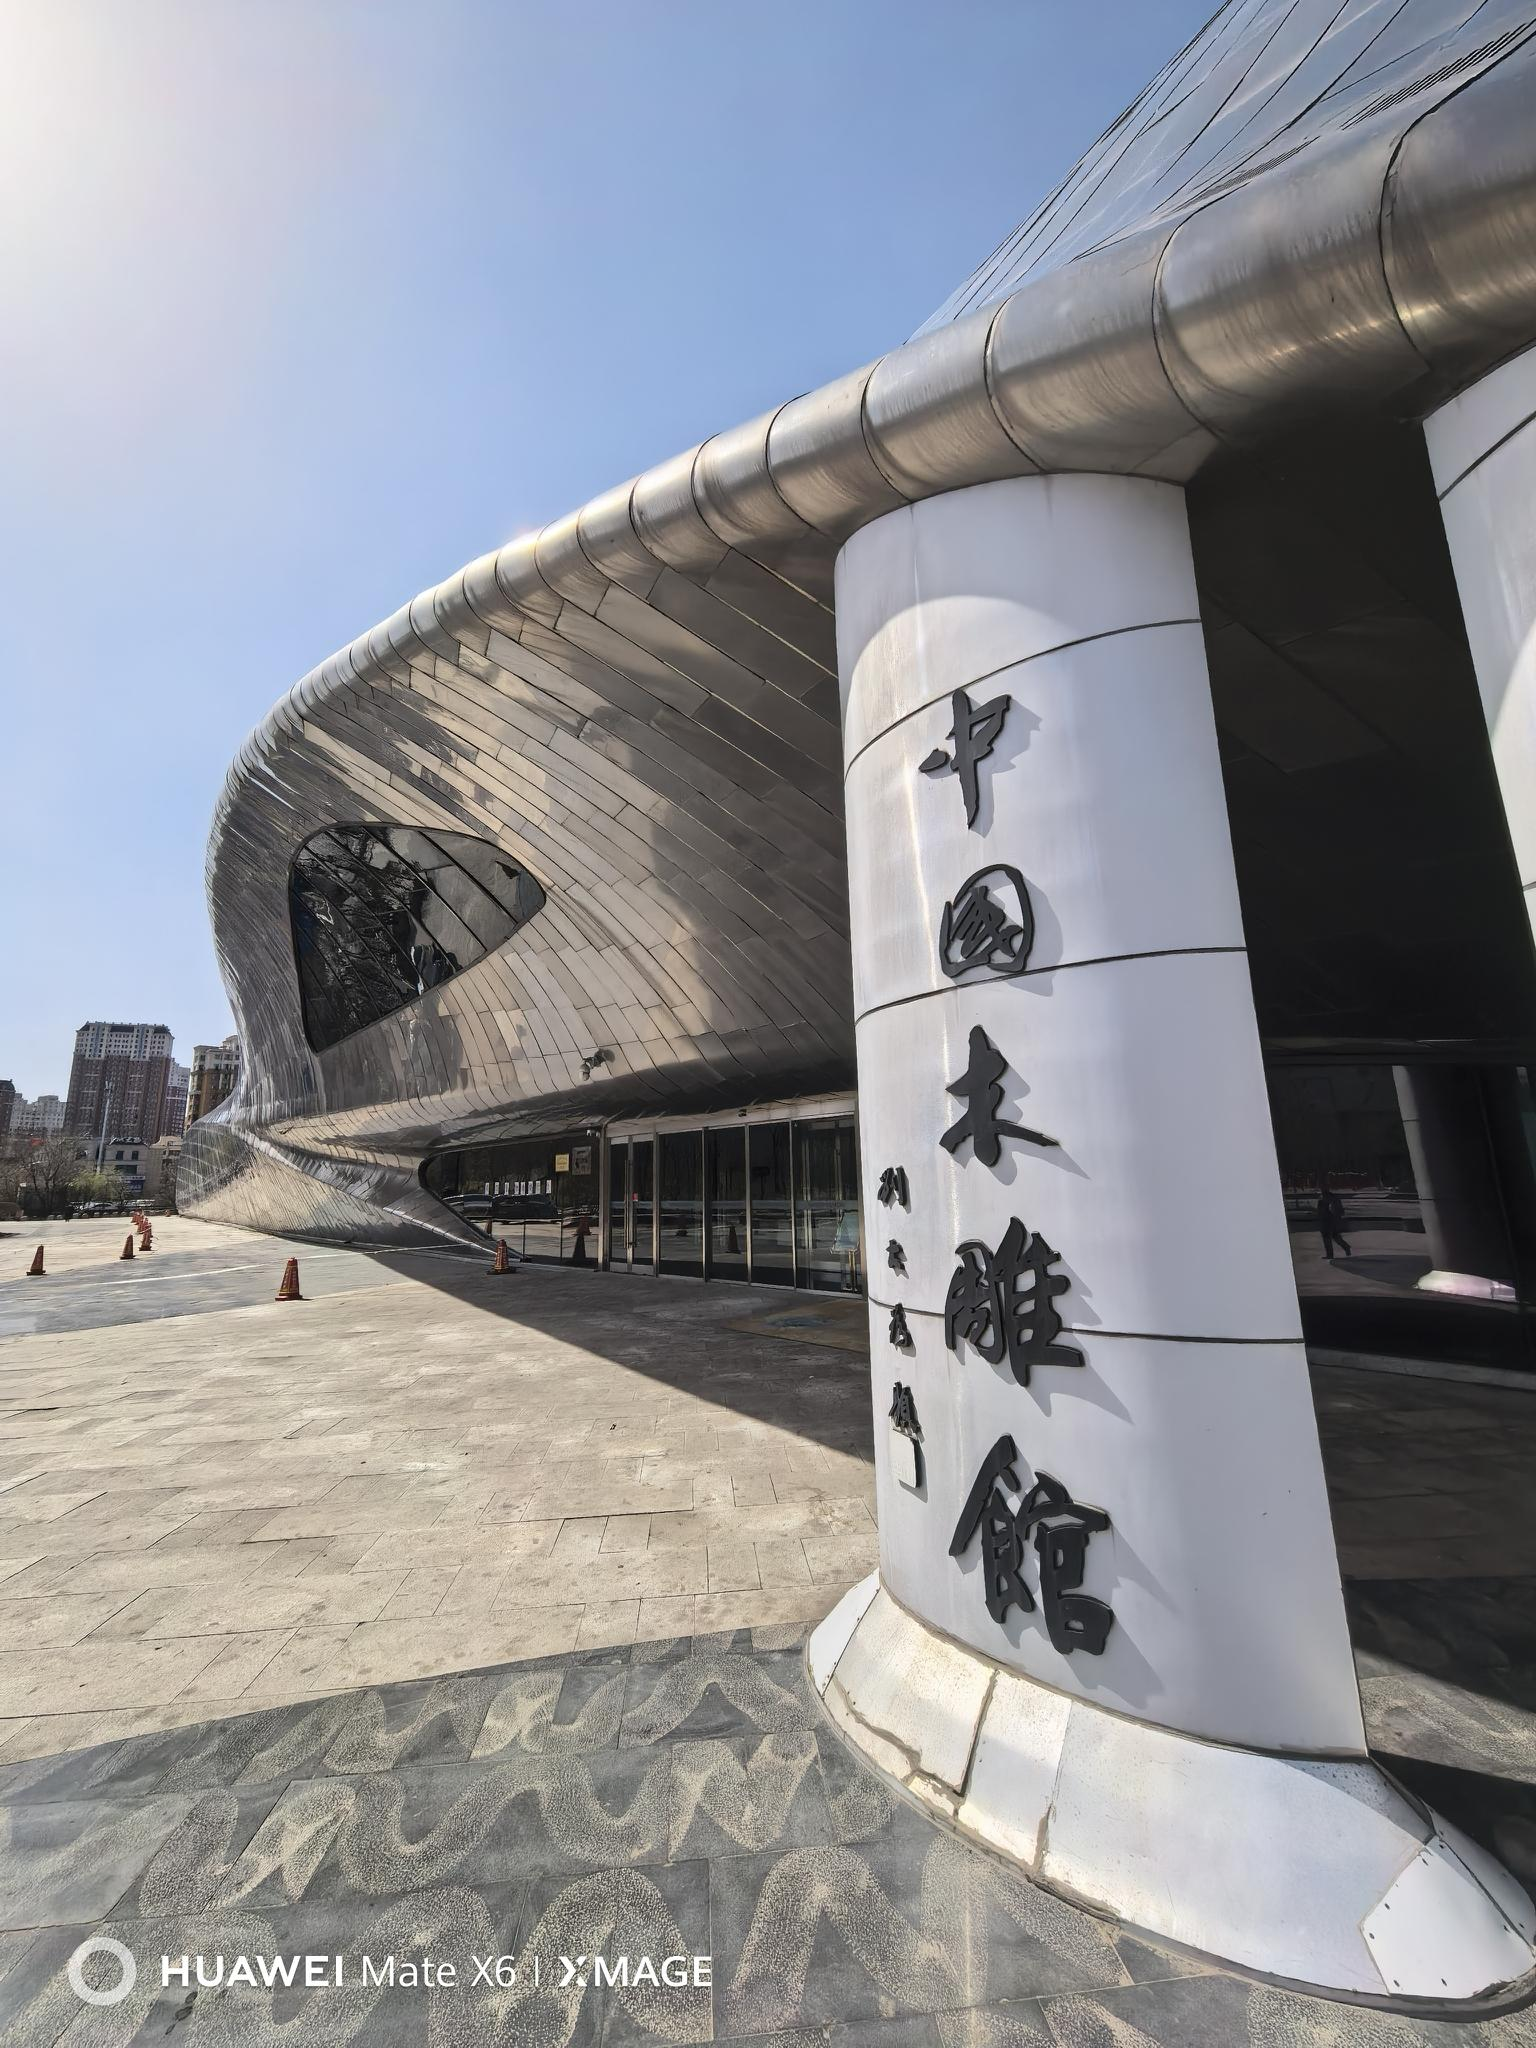
地标名称：中国木雕馆
所在城市：哈尔滨市·道里区